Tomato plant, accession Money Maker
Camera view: horizontal (90 deg, fisheye); turntable rotation: 120 degrees
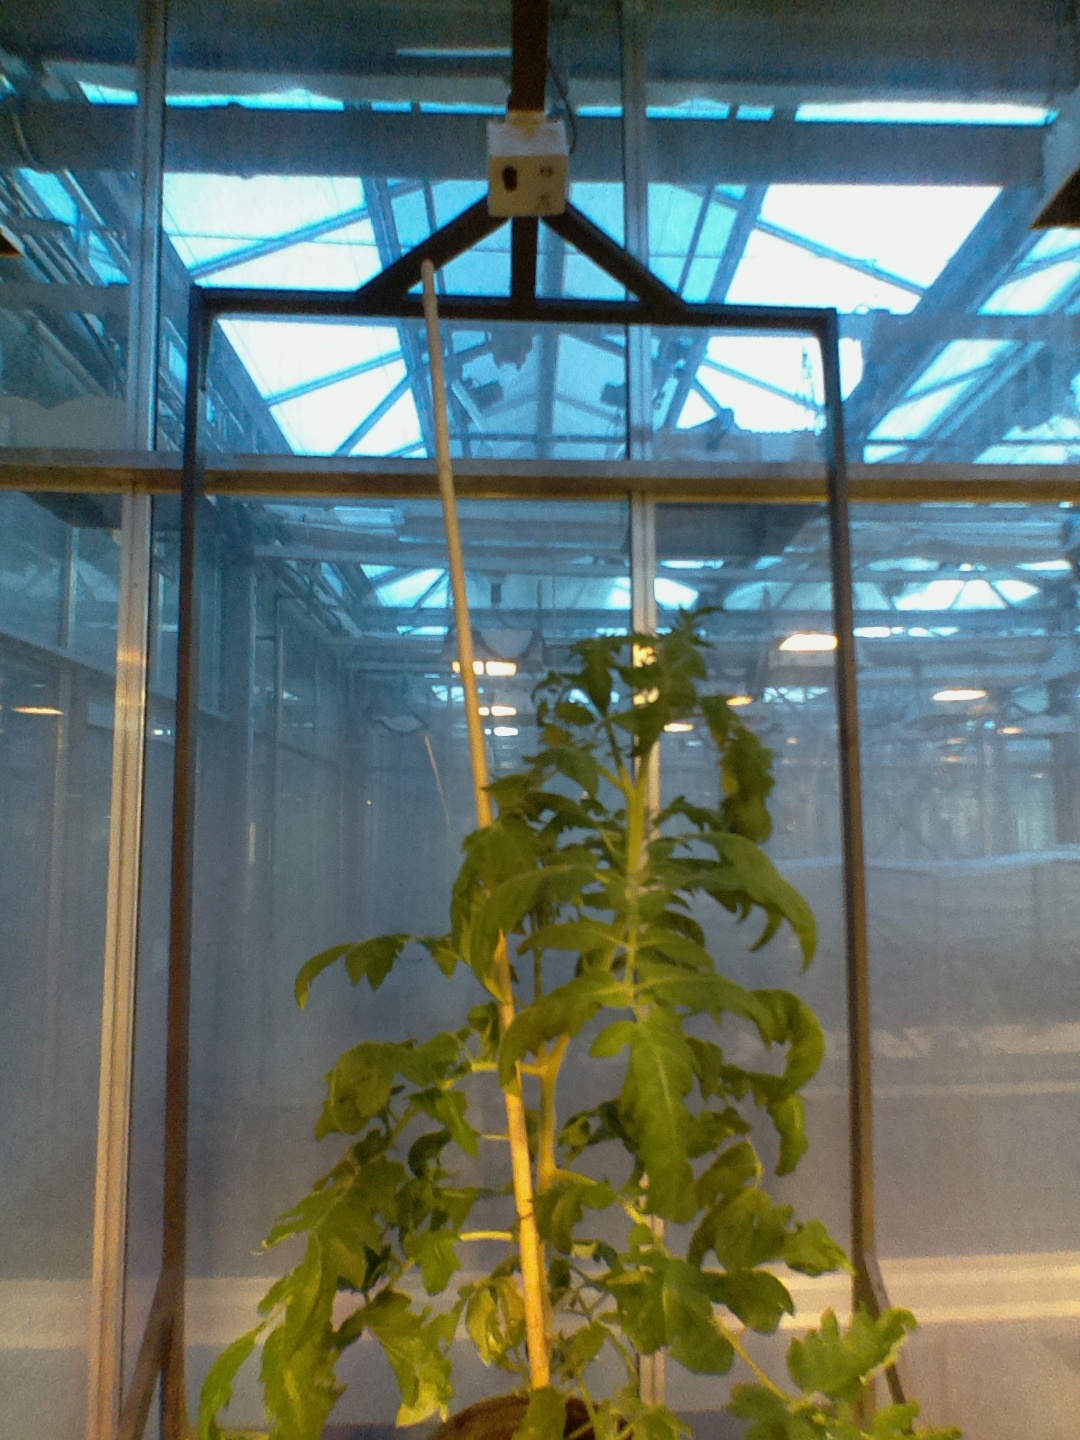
BBCH growth stage 63: 30%-40% of flowers open